Silent Thunder: A-10 Tank Killer II

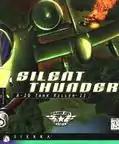
North American cover art

Silent Thunder: A-10 Tank Killer II is a flight simulation video game and the sequel to "A-10 Tank Killer", which was directed by Frank Evers (CEO). Both games were made by Dynamix and Sierra On-Line produced Silent Thunder. It was made for Amiga and DOS platforms. In the game, the player takes the role of an American A-10 Thunderbolt II aircraft pilot who fights in various campaigns across the world.